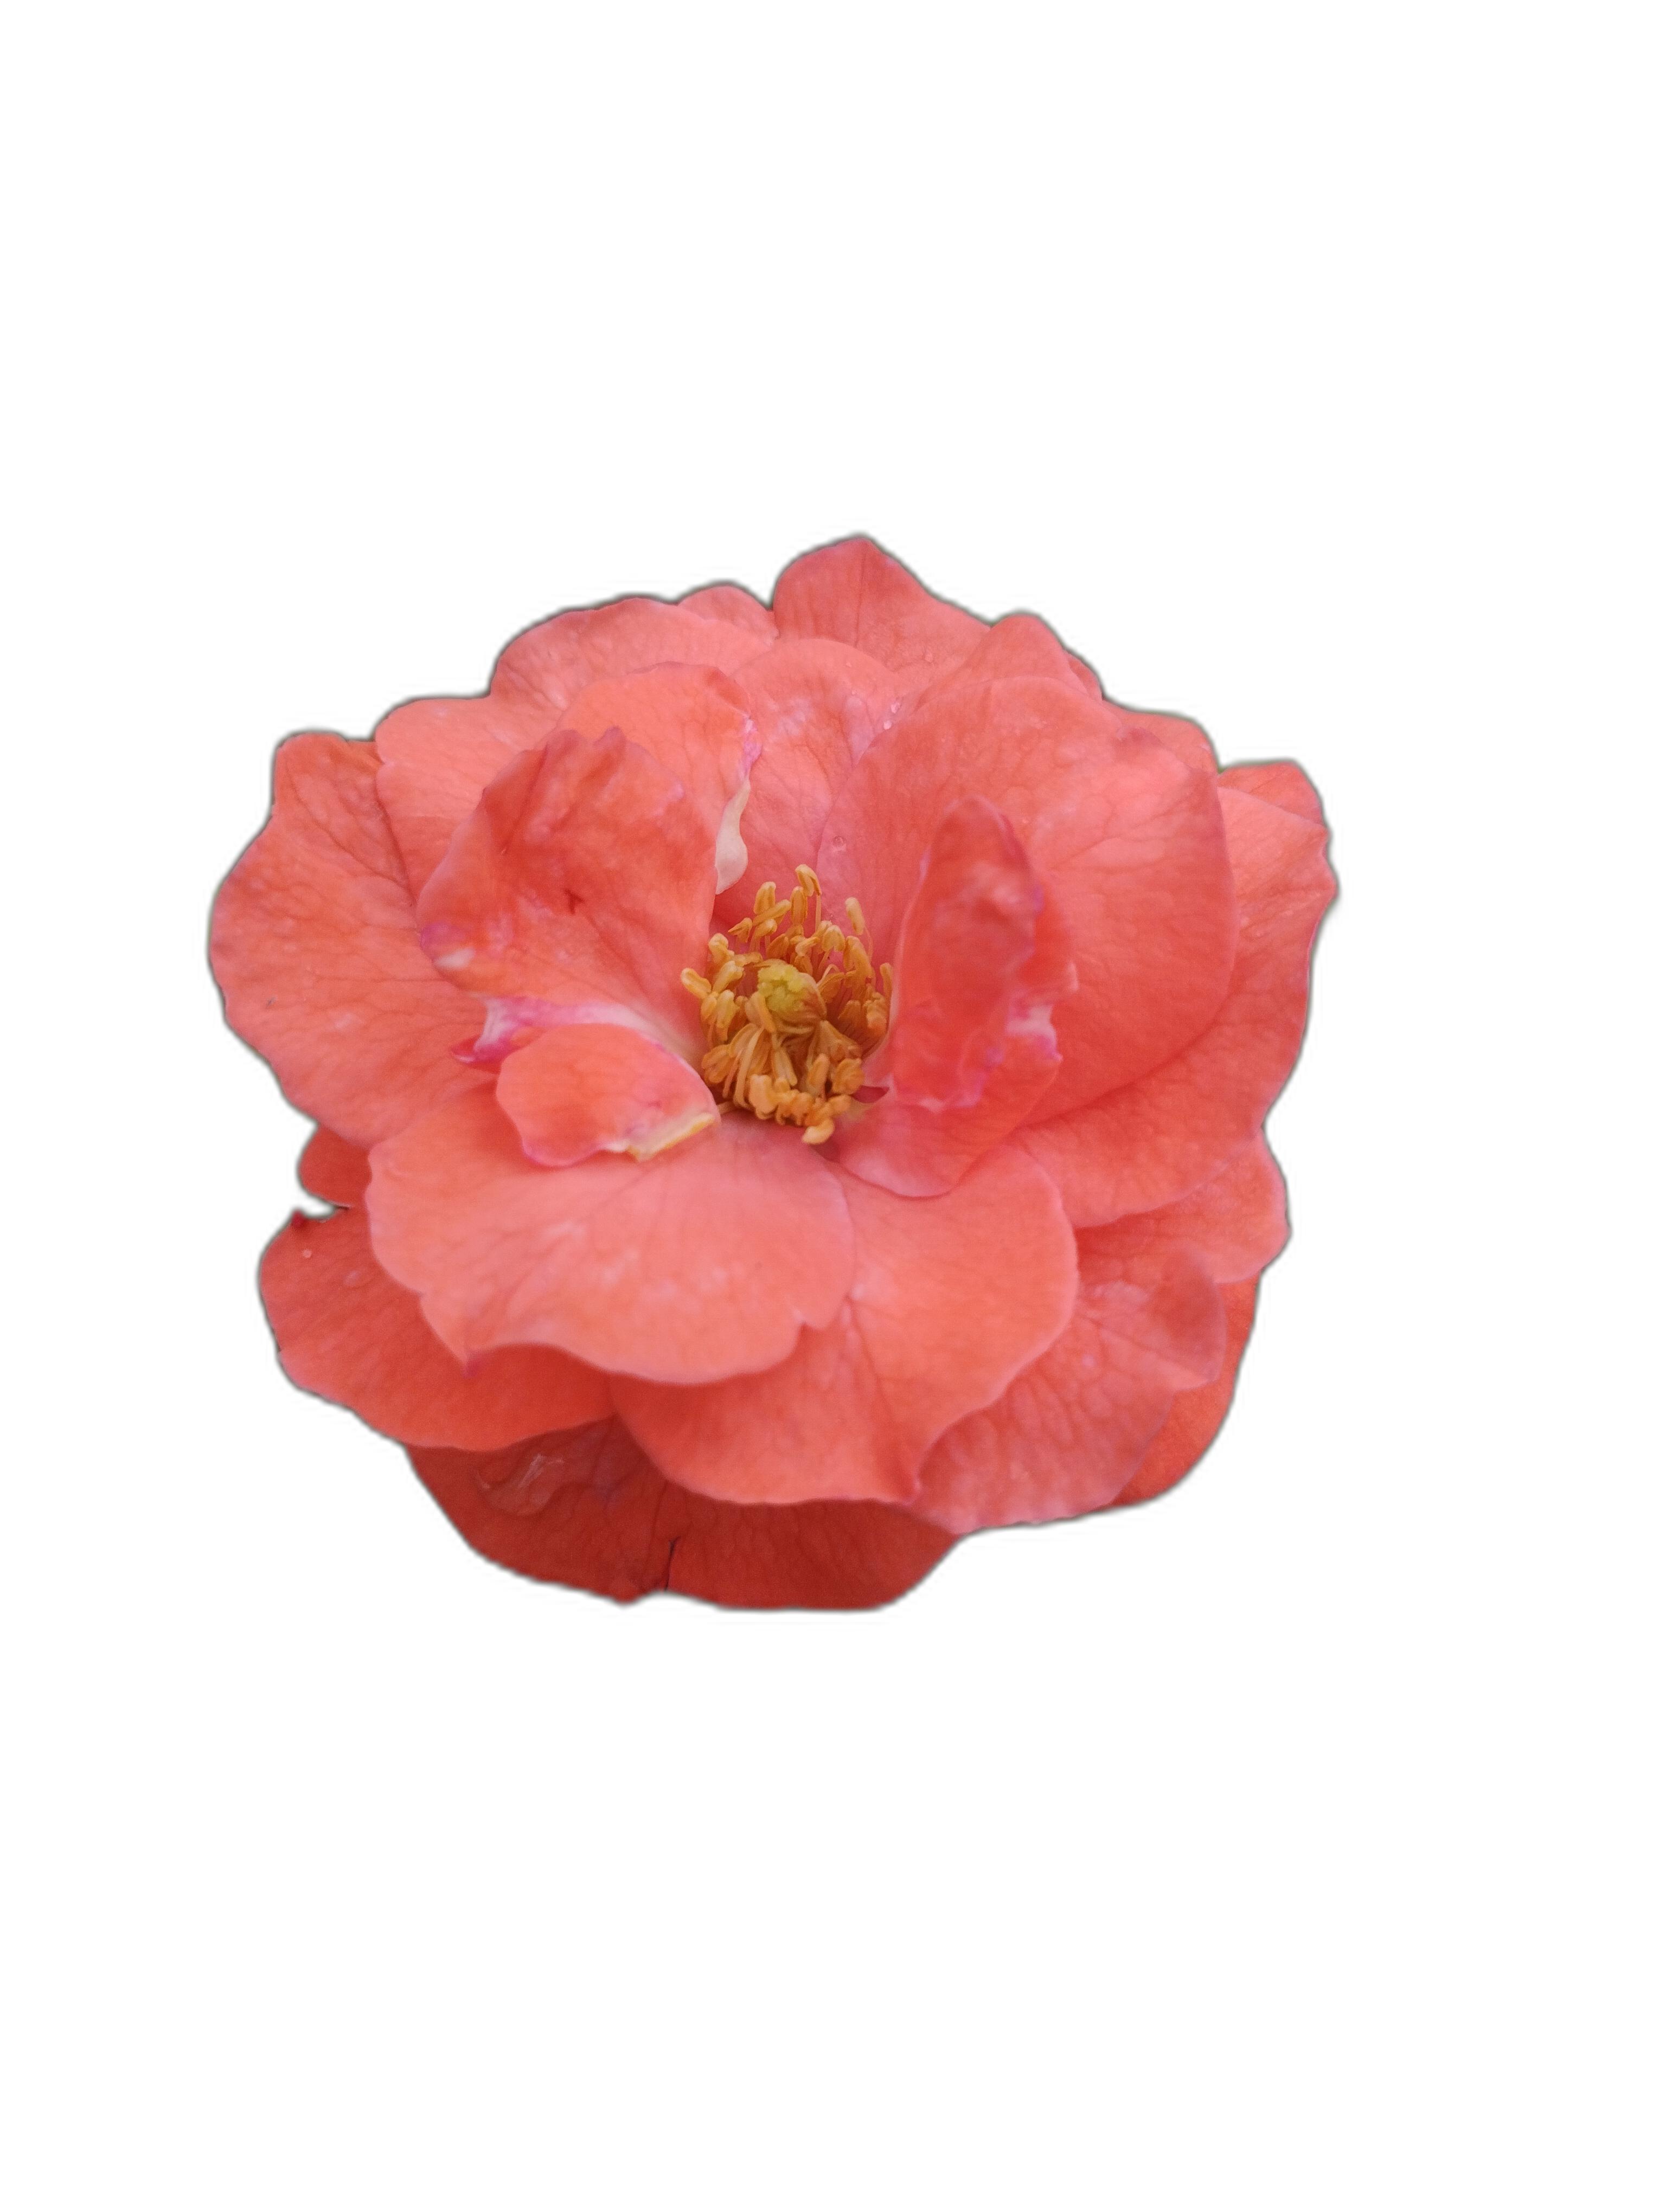
Label: Rose